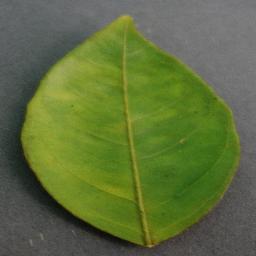
Label: Orange___Haunglongbing_(Citrus_greening)